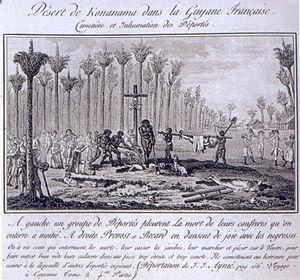
Gravure de propagande du cimetière des premiers déportés politiques à Kourou, 1791-1800.
Kourou est une commune française, située dans le département de la Guyane. Avec 25 189 habitants en 2010, Kourou est la quatrième commune la plus peuplée de ce département d’outre-mer derrière Cayenne, Saint-Laurent-du-Maroni et Matoury.